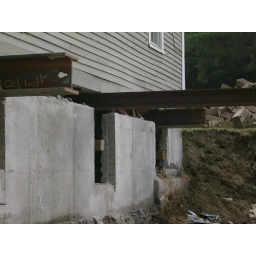
Steel under house - kitchen side